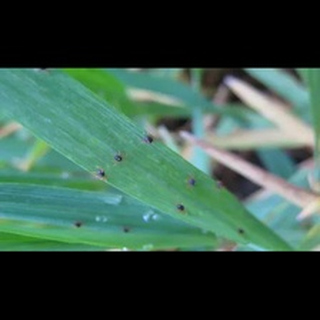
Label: wheat_mite